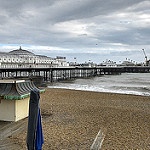
Label: sea